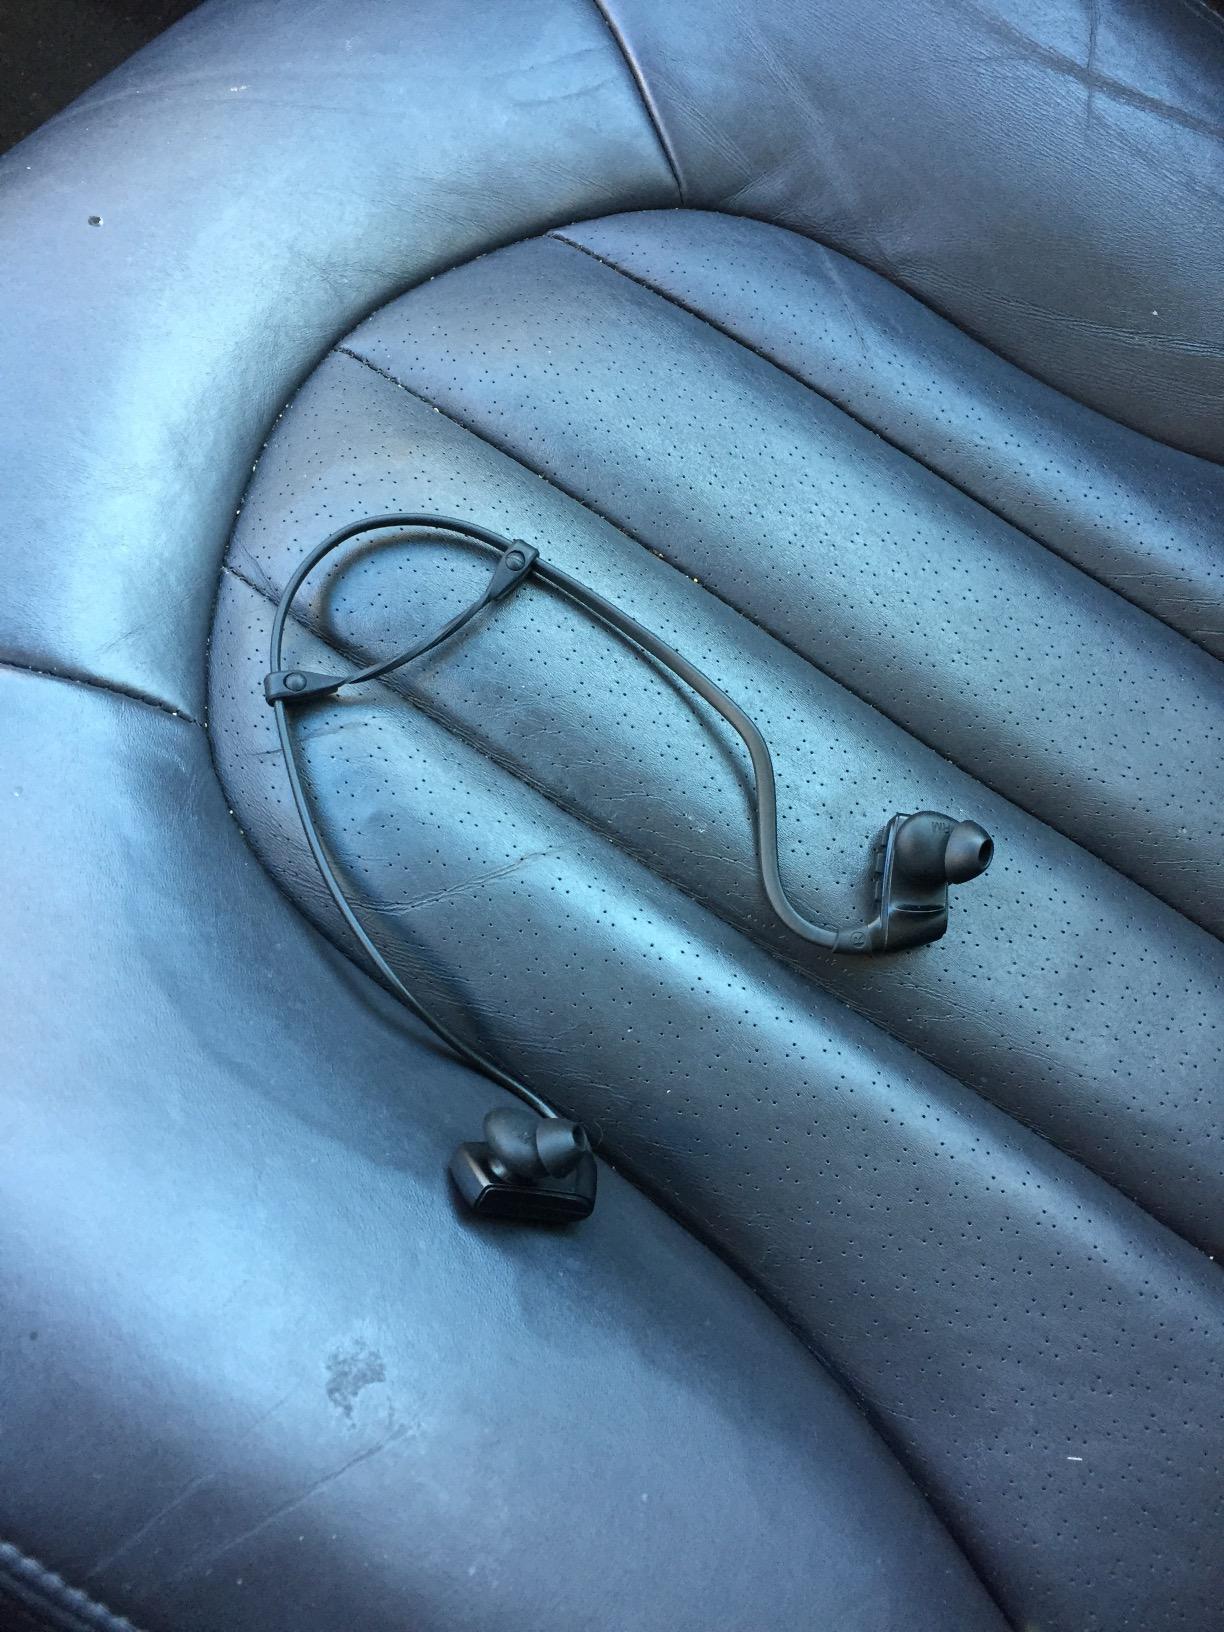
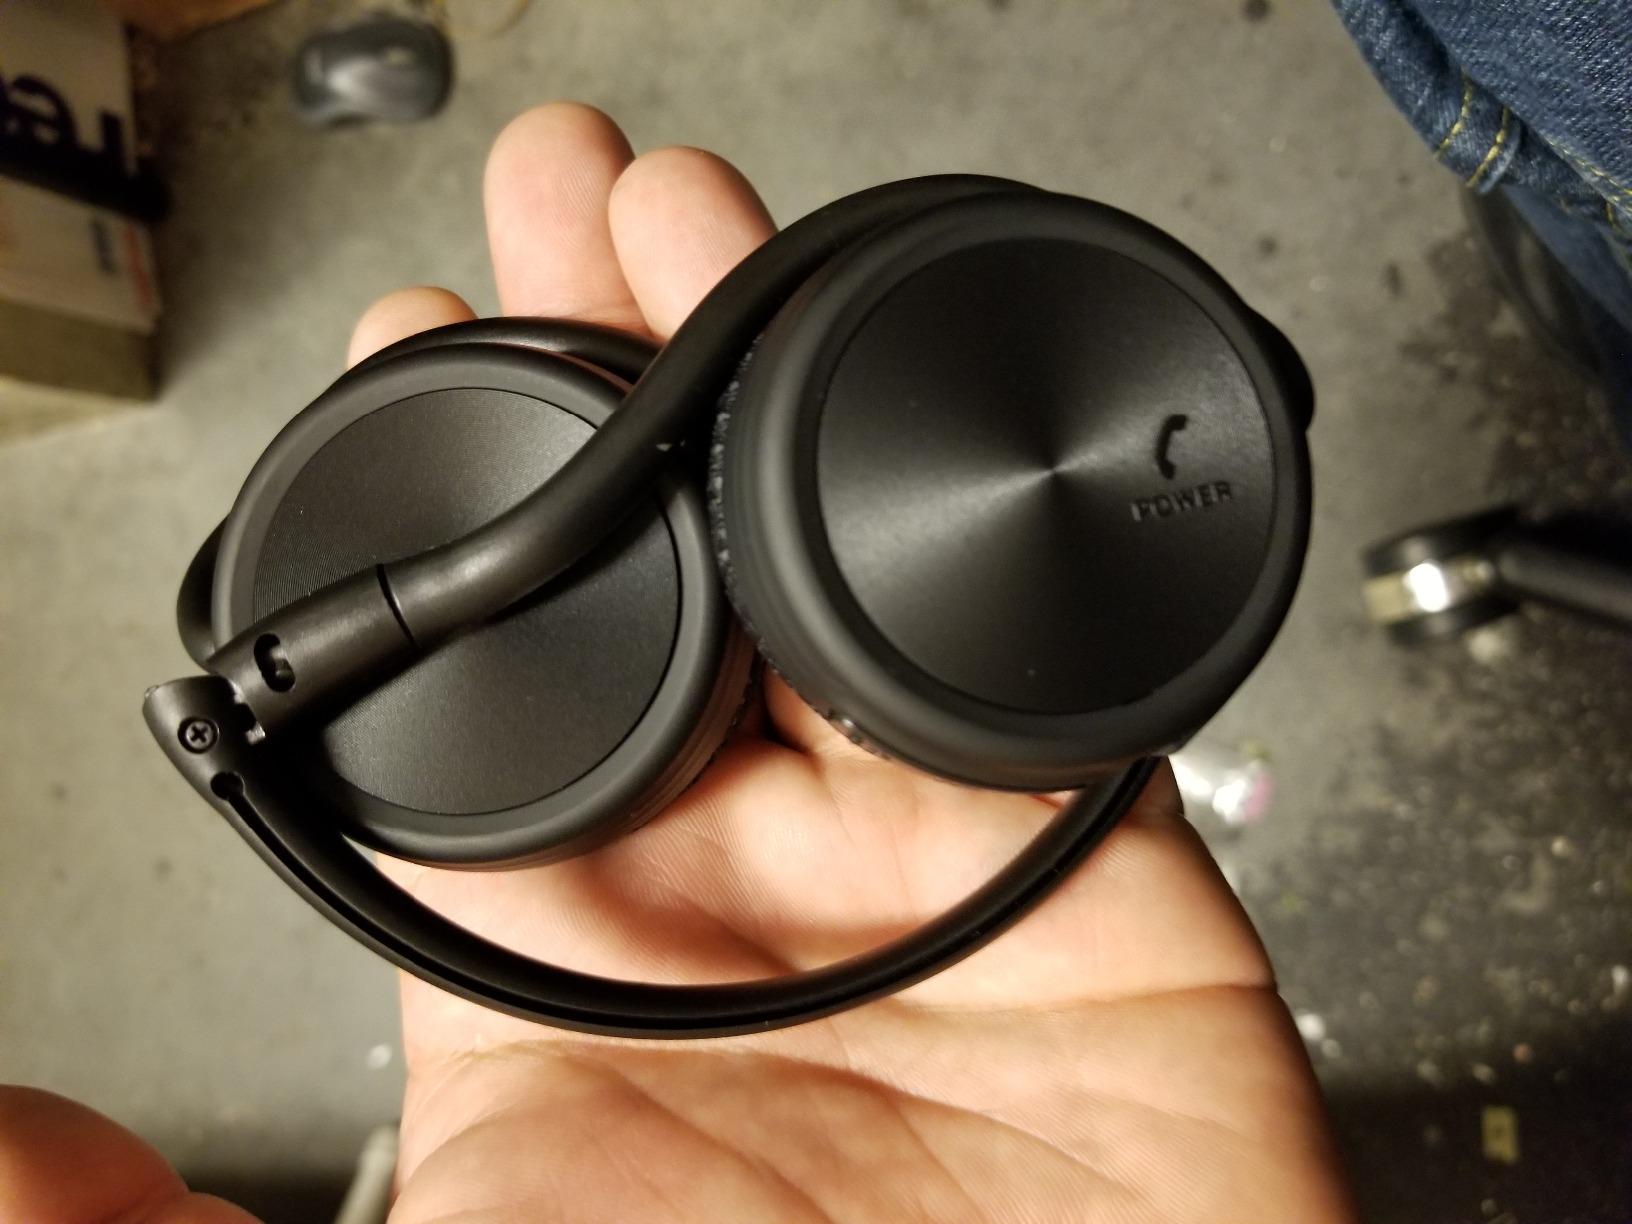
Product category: headphones
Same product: no